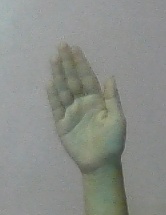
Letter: seen